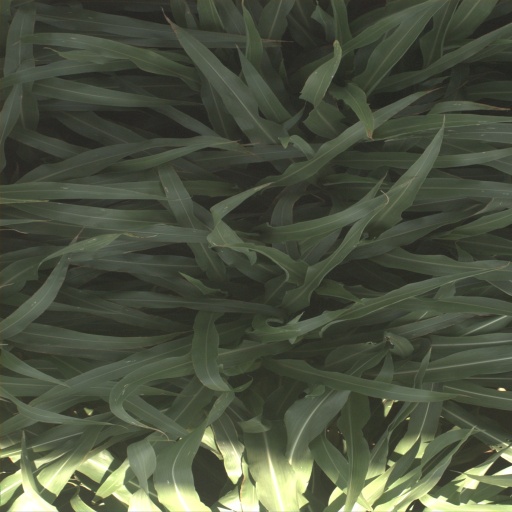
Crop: sorghum